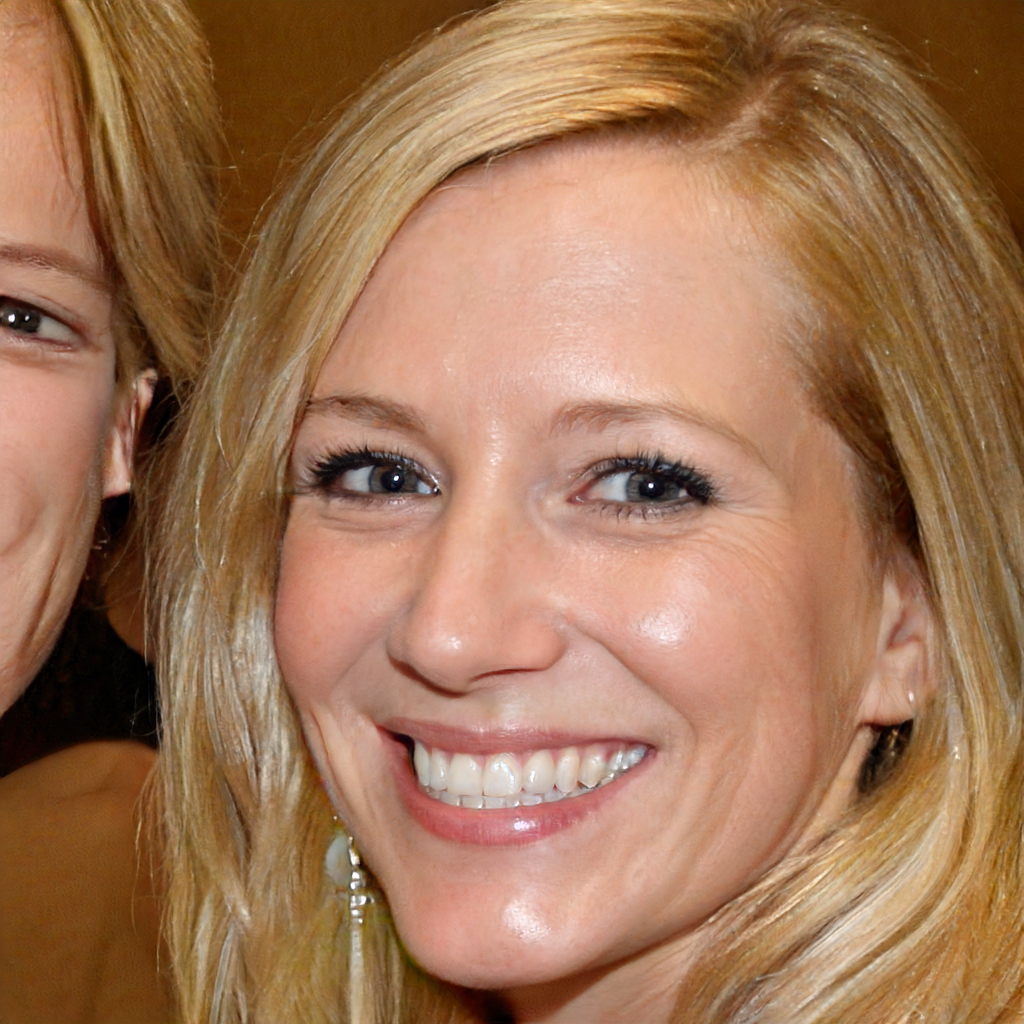
Gender: Female